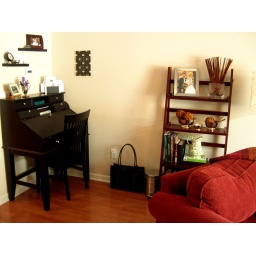
I really need a lamp on my desk because there is no real over head lighting.